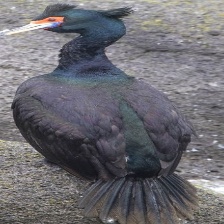
Species: RED FACED CORMORANT
Scientific name: PHALACROCORAX URILE